Paul Anka

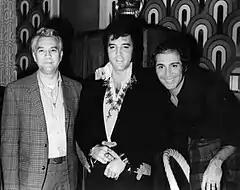
Paul Anka with friends Bill Porter and Elvis Presley backstage at the Las Vegas Hilton on August 5, 1972

Frustrated after more than ten years without a top 25 hit record, Anka switched labels again, which marked a turning point in his career. This time he signed with United Artists and in 1974 teamed up with Odia Coates to record the 1 hit, "(You're) Having My Baby", exposing Anka to a new generation of fans and proving his staying power among his original fan base that was now maturing.